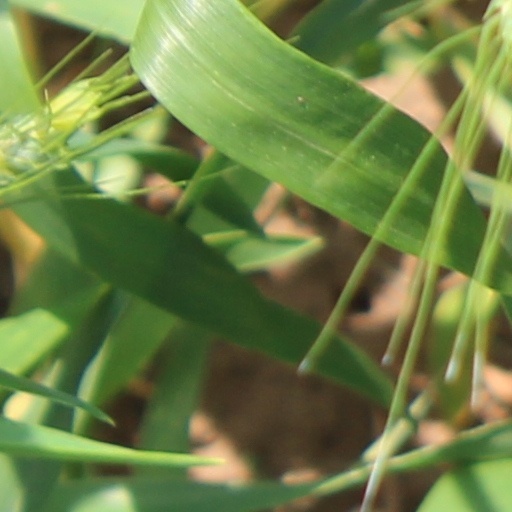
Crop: wheat